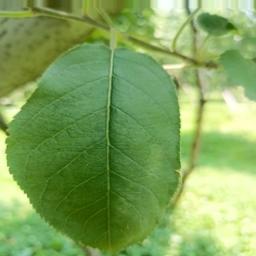
Label: Healthy